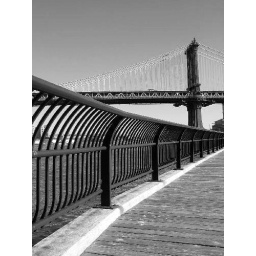
Manhattan Bridge in black and white